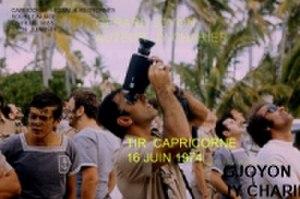
l'Explosion de l'essai CAPRICORNE s'est produite. Puissance 4 kilotonnes Nous voyons le personnel resté sur la zone vie MARTINE pendant cet essai, à proximité de ce dernier. Le nuage radioactif survol l'atoll. Le personnel sur place, filme.Nous remarquerons que ces militaires et personnels civils , n'étaient pas protégés. Contrairement aux affirmations mensongères de l'ETAT français, toutes les mesures de protection n'étaient pas respectées. Cette photo fait partie d'un dossier comprenant clichés et vidéos montrant le déroulement de certains essais . Cette y demuestra que, contrariamente a lo afirmado por el Estado francés todas las medidas de protección estaban lejos de ser llevado. colgante de más pruebas, muchos de los personajes se quedaron este foto es parte de un archivo que contiene las imágenes fijas más reveladores. Nous sommes le 16 juin 1974.Jean Yves filme / Gérard J
Deux cent dix essais nucléaires français au total ont été menés entre 1960 et 1996, d'abord dans le désert algérien puis en Polynésie française, d'une puissance cumulée d'environ 13 mégatonnes, impliquant officiellement environ 150 000 civils et militaires :